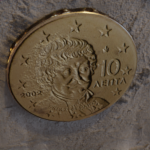
Coin value: 10cents
Country: gr
Edition: standard